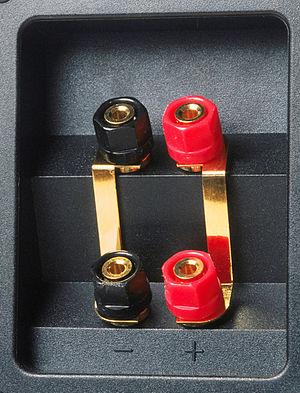
Bornes avec cavaliers permettant la bi-amplification passive
Une enceinte est un coffret comportant un ou plusieurs haut-parleurs, permettant la reproduction du son à partir d'un signal électrique fourni par un amplificateur audio. La partie amplification peut être intégrée ou non à l'enceinte, et des dispositifs électroniques comme des filtres sont souvent incorporés.